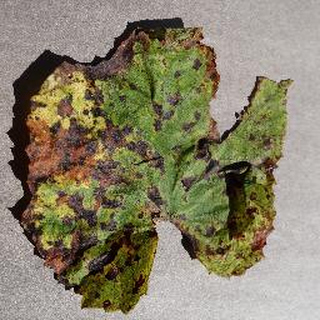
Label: grape_leaf_blight